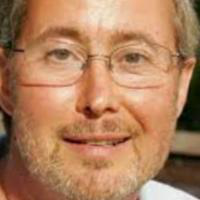
Age group: age 41-55